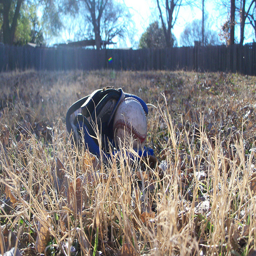
A baseball glove and ball in a grassy field.
A baseball mitt with a ball sits in a yard full of brown grass.
The baseball equipment was left in the grass.
A baseball in a glove on the floor of a park.
A baseball and a glove laying in a field of brown grass.